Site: brandenburg
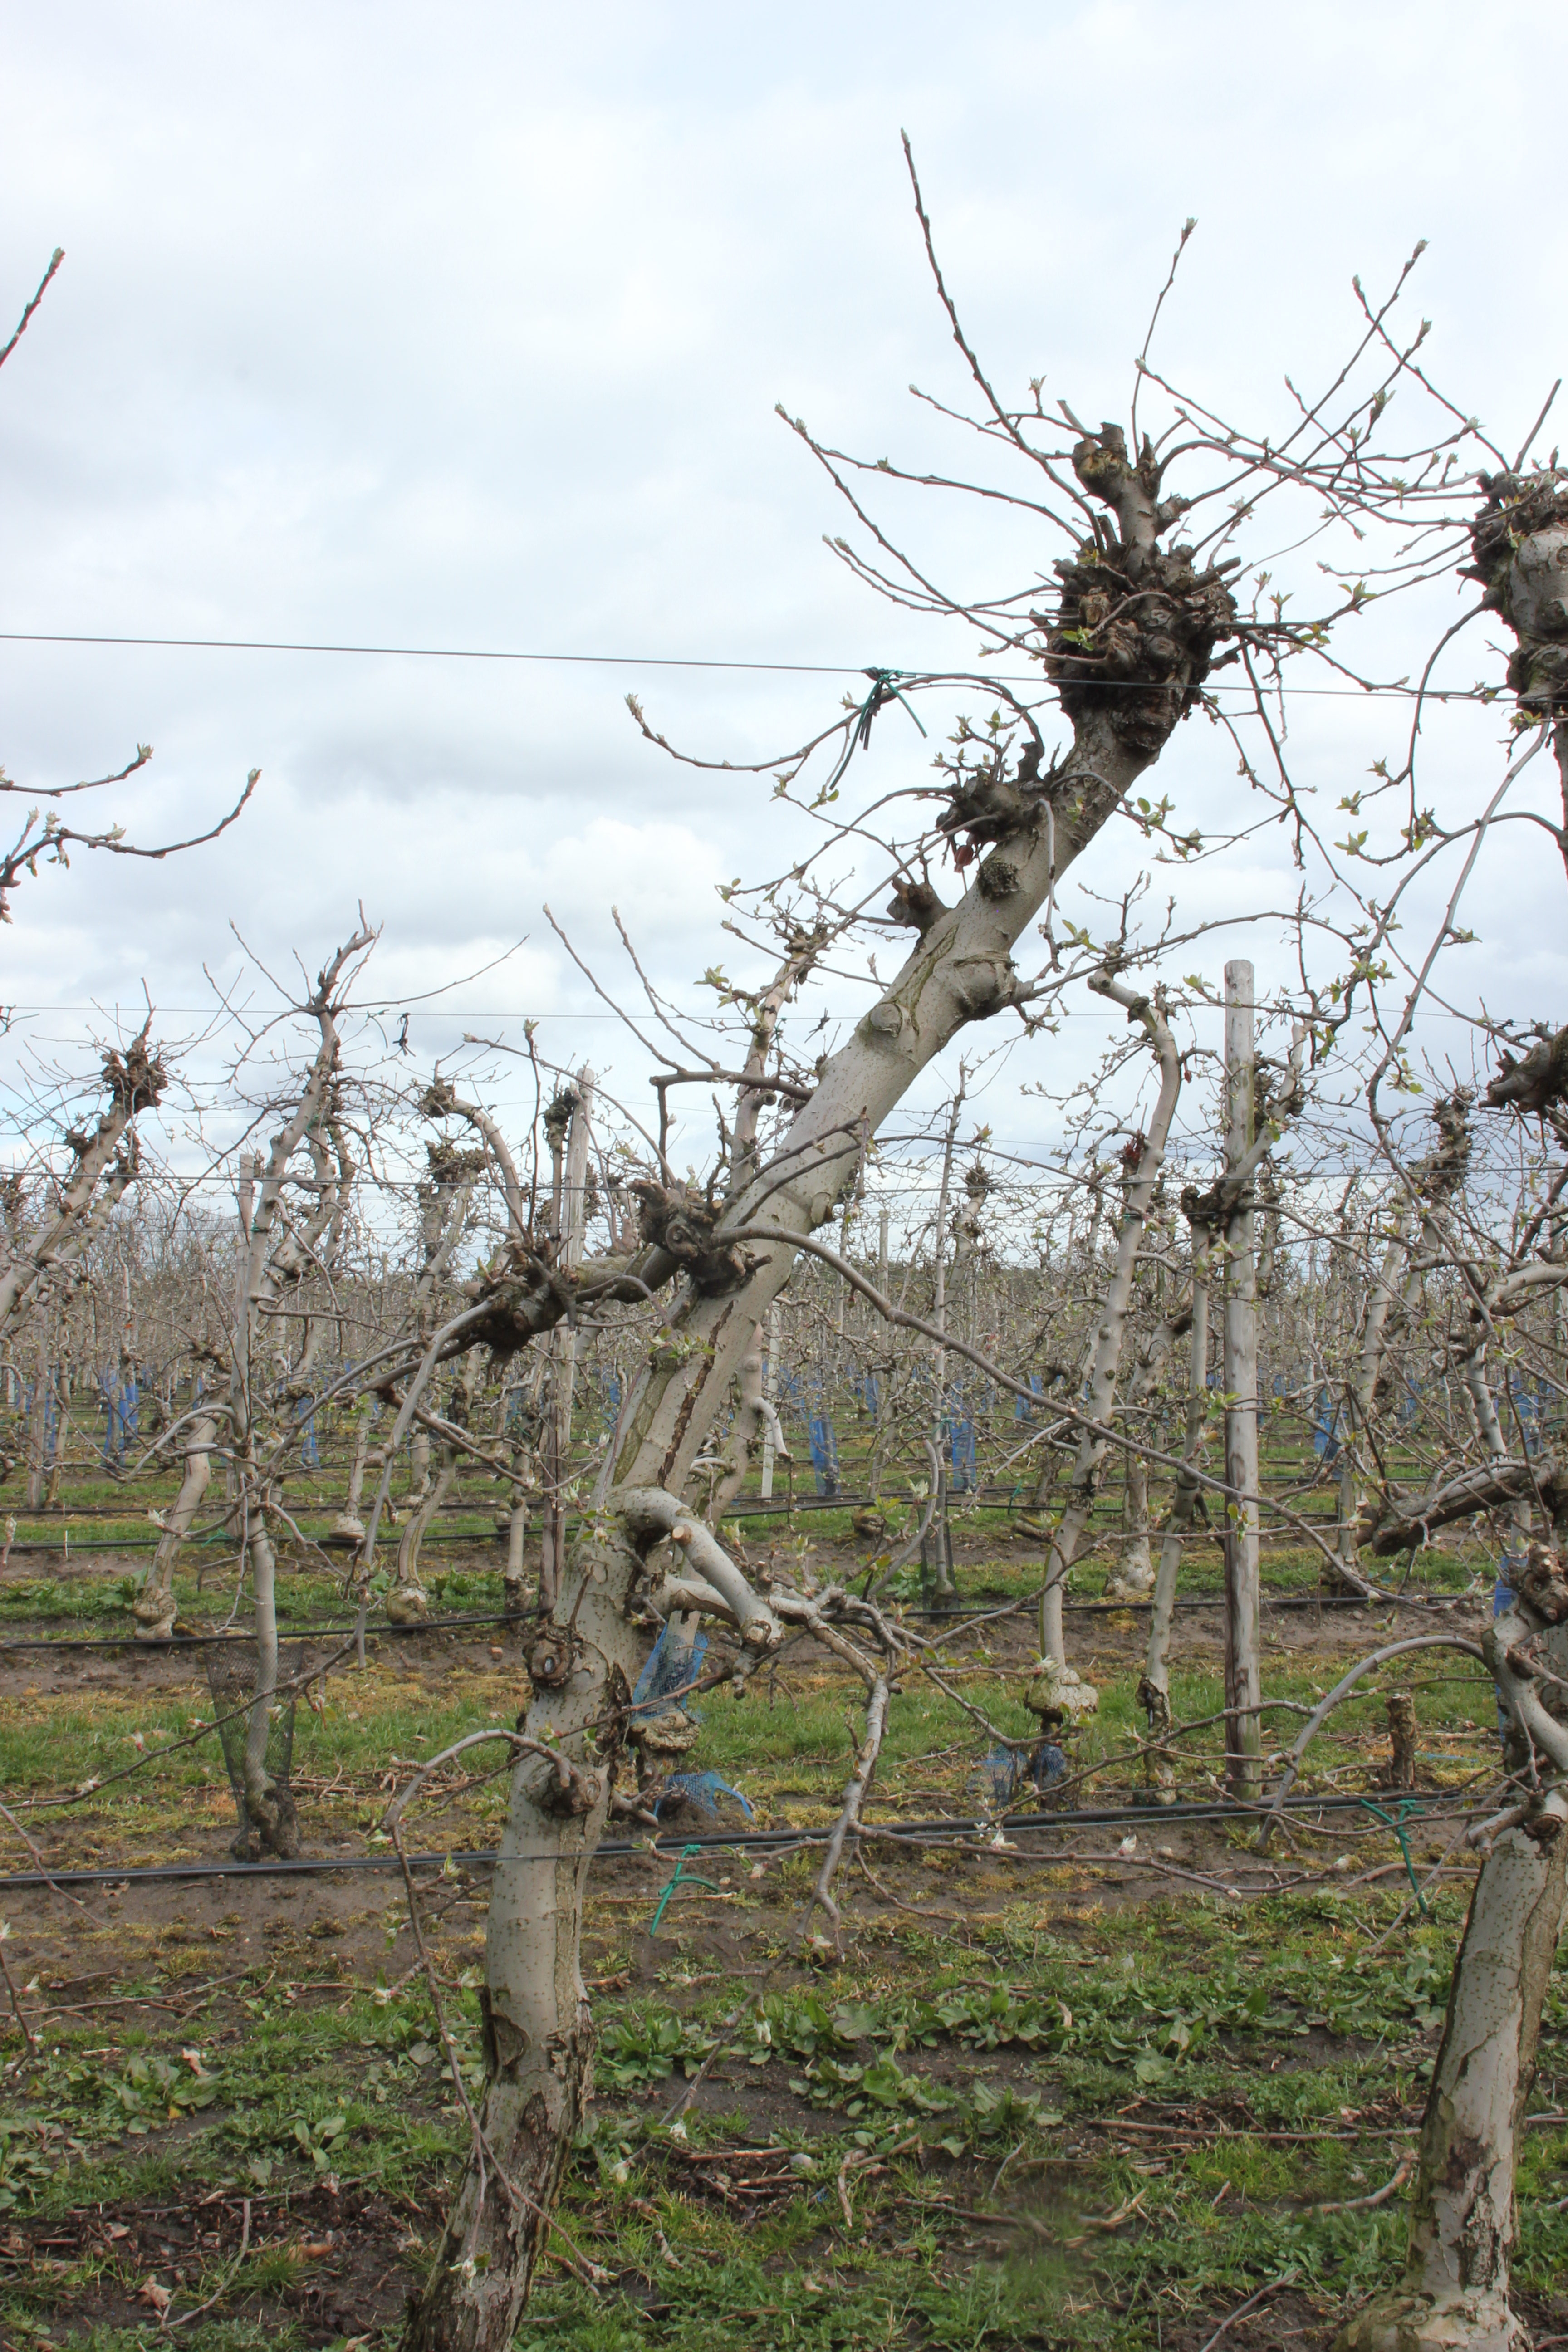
Growth stage (BBCH 55): Inflorescence emergence